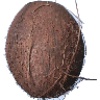
Label: Cocos 1